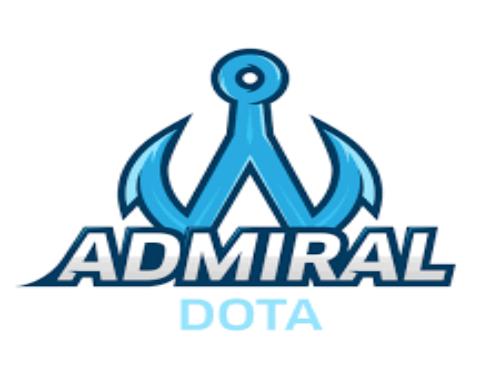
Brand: Admiral
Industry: Clothes